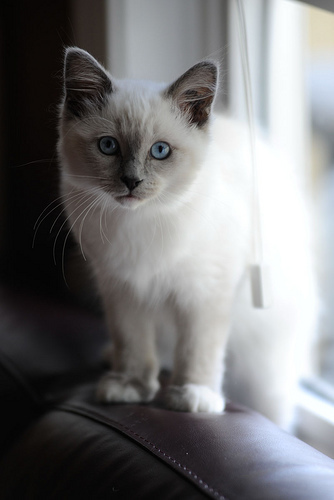
Animal: cat
Breed: Ragdoll